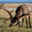
Label: deer